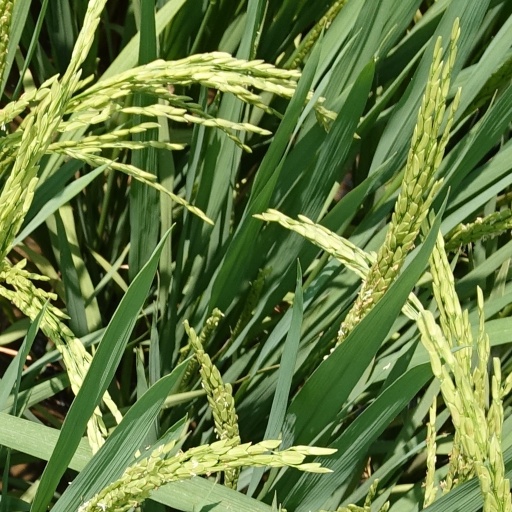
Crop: rice